Gina Manès

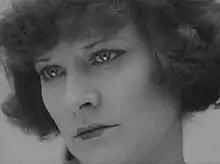
Gina Manés

In Abel Gance's "Napoléon", she took the part of Joséphine de Beauharnais, and then played the title role in Jacques Feyder's "Thérèse Raquin". She made the transition to sound films but during the 1930s her popularity faded, and periods of residence in Morocco took her further from the public eye. She continued to take small roles in films, and also worked in the circus and in the theatre. In total, Manès appeared in over 90 films between 1916 and 1966.